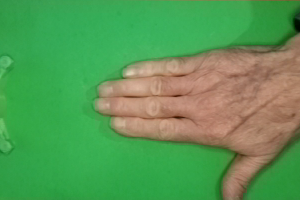
Label: paper